Bandipur Rural Municipality

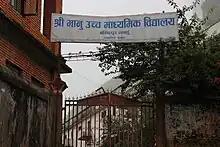
Bhanu School

Bhanu Secondary School established in the 1950s, only institution offering higher education till the 1980s and Notre Dame Higher Secondary School which was established in 1985, by the "School Sisters of Notre Dame" a Catholic missionary organization. It is one of the best schools in Nepal with a track record of 100% First Division pass out in the Higher Secondary Board Examination since its students appeared for Board Examination(SLC). The legacy is till today.